Oscar Fraas

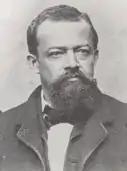
Oscar Friedrich von Fraas

Oscar Friedrich von Fraas (17 January 1824 in Lorch (Württemberg) – 22 November 1897 in Stuttgart) was a German clergyman, paleontologist and geologist. He was the father of geologist Eberhard Fraas (1862–1915).